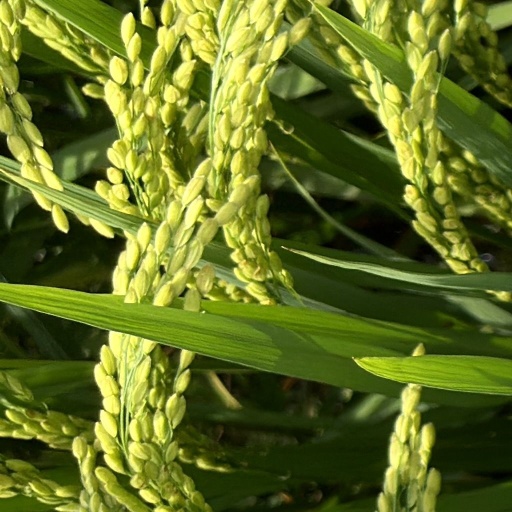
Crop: rice